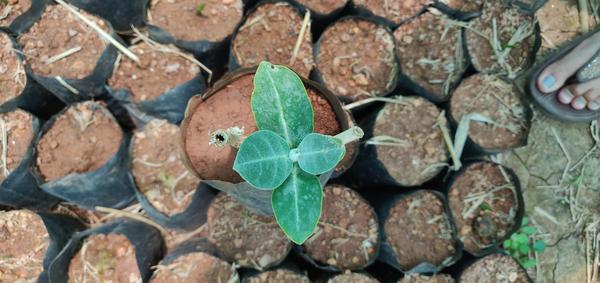
Plant: Ekka